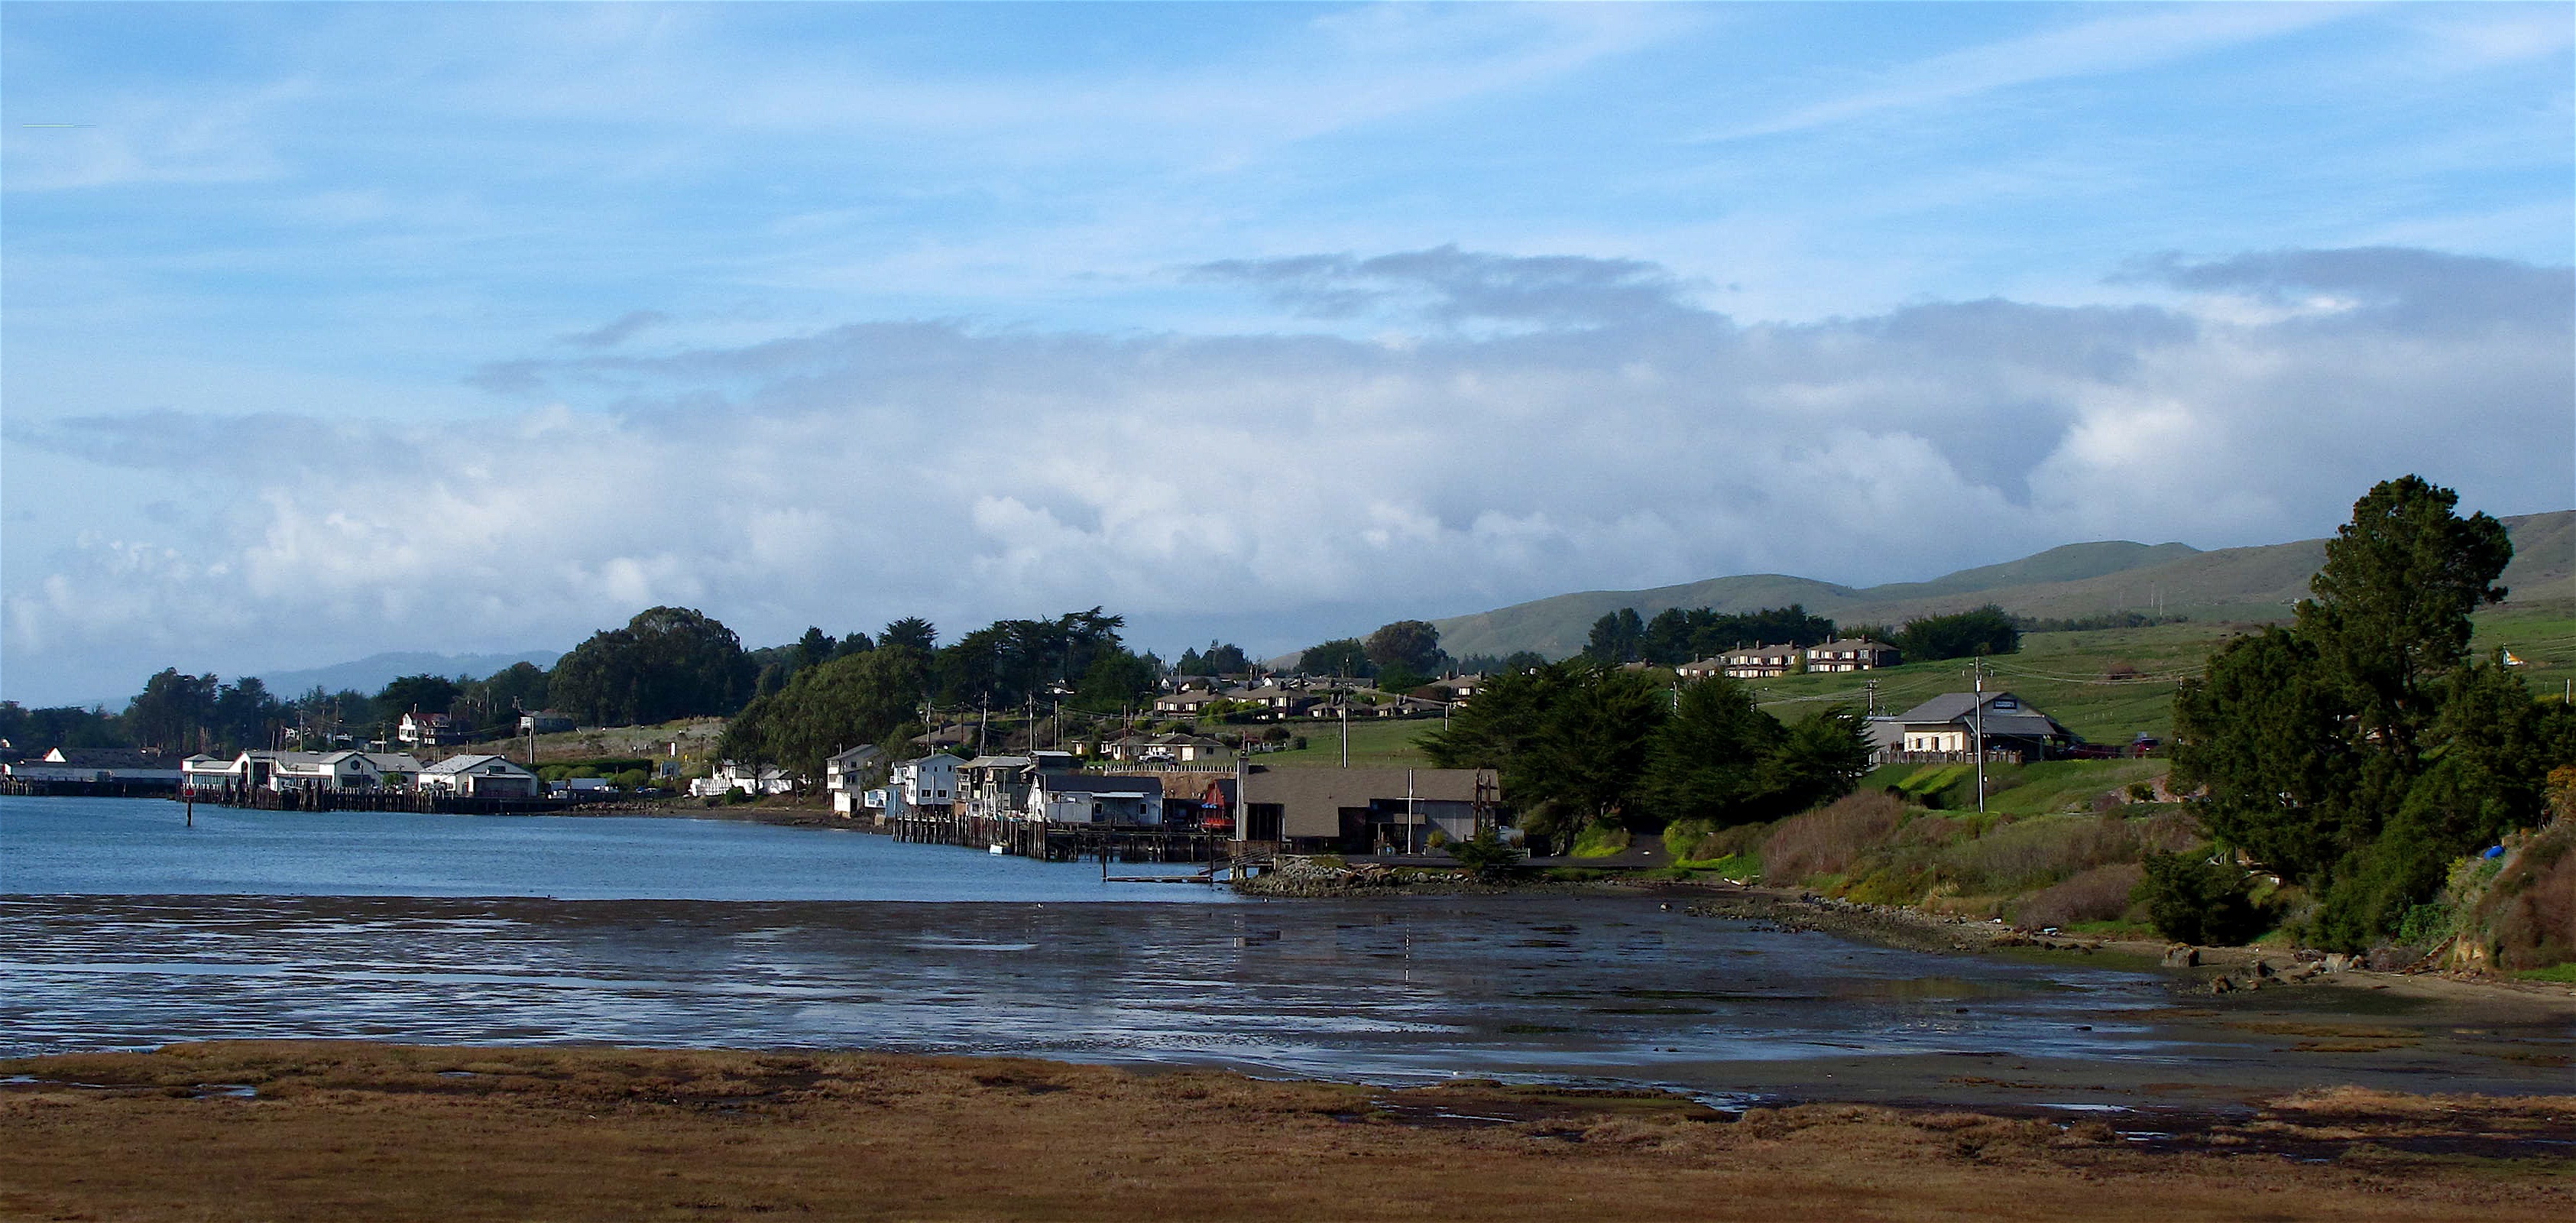
beach, landscape, sea, coast, water, ocean, cloud, sky, shore, wave, view, river, vacation, cove, scenic, bay, harbor, california, body of water, landform, bodega bay, bird walk